Dacres Hotel

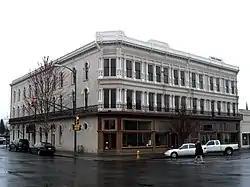
Dacres Hotel

The Dacres Hotel is a historic hotel in Walla Walla, Washington, United States. Rebuilt from the ruins of Walla Walla's first brick hotel, the 1873 Stine House, the Italianate building was re-opened in 1899 by James E. Dacres. The building is a rare and exceptional local example of the pre-fabricated cast iron facades manufactured by the Mesker Brothers. Mostly unchanged in appearance since its reconstruction, the interior has been remodeled several times over the years including in 1907 by Portland architects Bennes, Hendricks & Tobey. It was added to the National Register of Historic Places on November 5, 1974.